Souls of the Departed

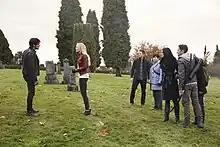

"Souls of the Departed" is the twelfth episode and midseason premiere of the fifth season of the American fantasy drama series "Once Upon a Time", which aired on March 6, 2016. This episode also acts as the series' 100th.